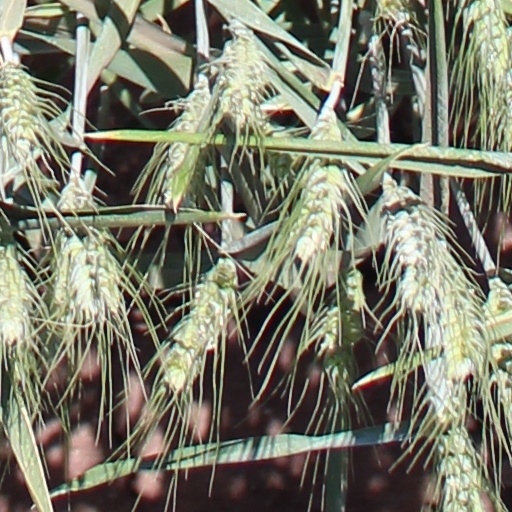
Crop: wheat